Oliver Goldsmith (company)

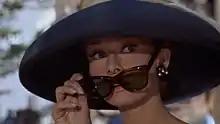
Audrey Hepburn in "Breakfast at Tiffany's" wearing a pair of Oliver Goldsmith 'Manhattan' sunglasses, 1961

In 1947, following Philip's death, Charles took his company's name as his own, and became chairman. As Oliver Goldsmith, he used press coverage and celebrity endorsements to publicise the company and their creative designs. Their eyewear was worn by Lord Snowdon, Diana Dors, and Diana, Princess of Wales, and often featured unexpected novelty designs such as music notes or large hand-painted acetate butterflies perched on the wearer's nose. Goldsmith's creative frames helped establish the idea of spectacles and eyewear as a fun fashion accessory, rather than simply a functional necessity. Audrey Hepburn notably wore the brand's 'Manhattan' sunglasses in "Breakfast at Tiffany's", although at the time they were mistaken for Ray-Ban Wayfarers. The Goldsmiths also collaborated with Paris couture houses including Dior and Givenchy.